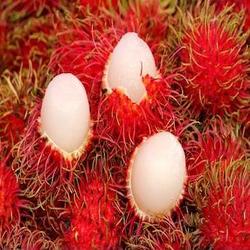
Label: Rambutan